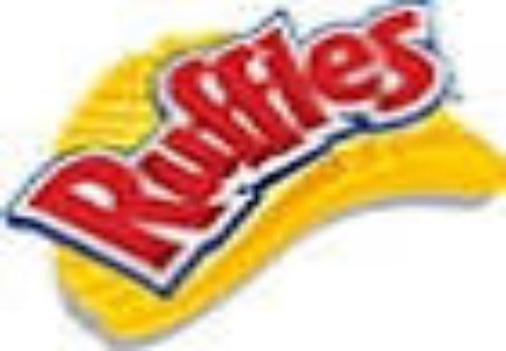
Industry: Food